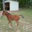
Label: horse